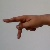
The image shows a hand gesture representing the letter 'P' in Indian Sign Language.